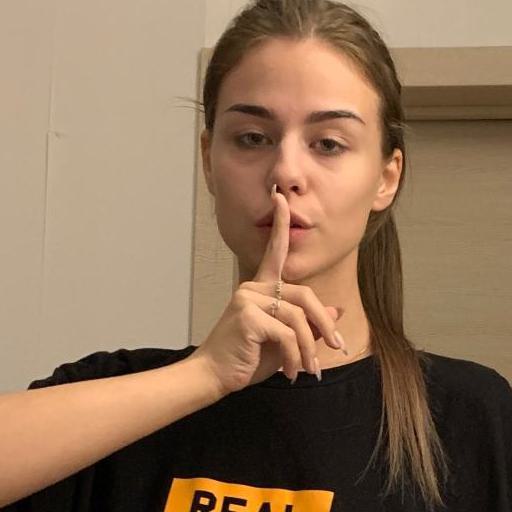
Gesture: mute